Ghizil-Agaj State Reserve

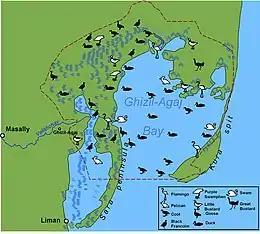
Birds of Ghizil-Agaj State Reserve

Ghzil-Aghaj State Reserve, meaning golden tree, was established on July 3, 1929, by the Committee on Protection of the Ancient and Art Monuments of Azerbaijan on an area of 884 km on Ghizil-Agaj Bay at the southwestern shore of the Caspian Sea, in Lankaran District, southeastern Azerbaijan.